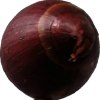
Label: red_onion